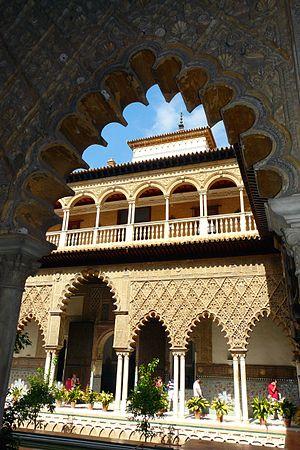
palais royal de Séville
L'architecture mauresque désigne un genre architectural lié aux Maures, qui depuis le Maghreb eurent une influence artistique sur la péninsule Ibérique durant la civilisation Al-Andalus, donnant ainsi naissance à cette technique particulière, qui s'épanouit entre le VIIIᵉ et le XVᵉ siècle. Elle se traduit par une expression orientale poussée, particulièrement empruntée à la facture arabo-persane, mettant l'accent notamment sur les arcs, coupoles, stucs ciselés, portes massives sculptées, faïences et mosaïques, inscriptions coraniques, etc.